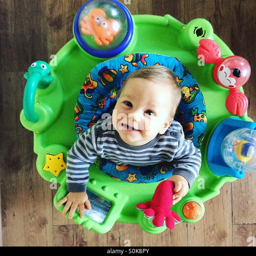
photo from above of a smiling baby boy , who is sitting in his toy jumpy chair , having a great time